Roman Catholic Diocese of Angra

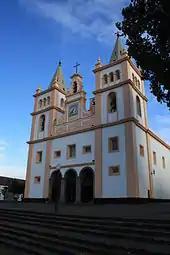
The cathedral as it appeared at the end of the 20th century

The episcopal see remains a suffragan of the patriarch of Lisbon, Cardinal Manuel Clemente, and serves the entirety of the archipelago of the Azores.